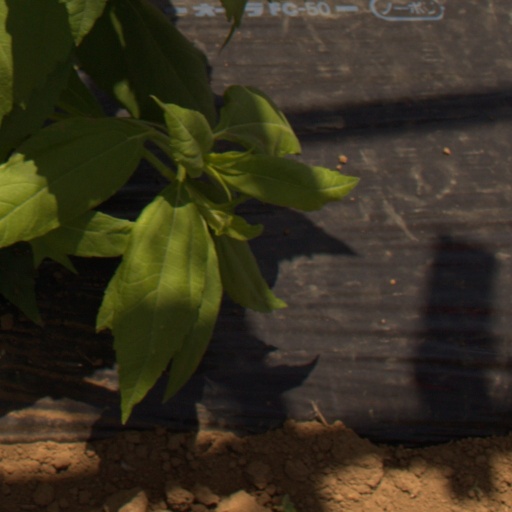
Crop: Jerusalem artichoke